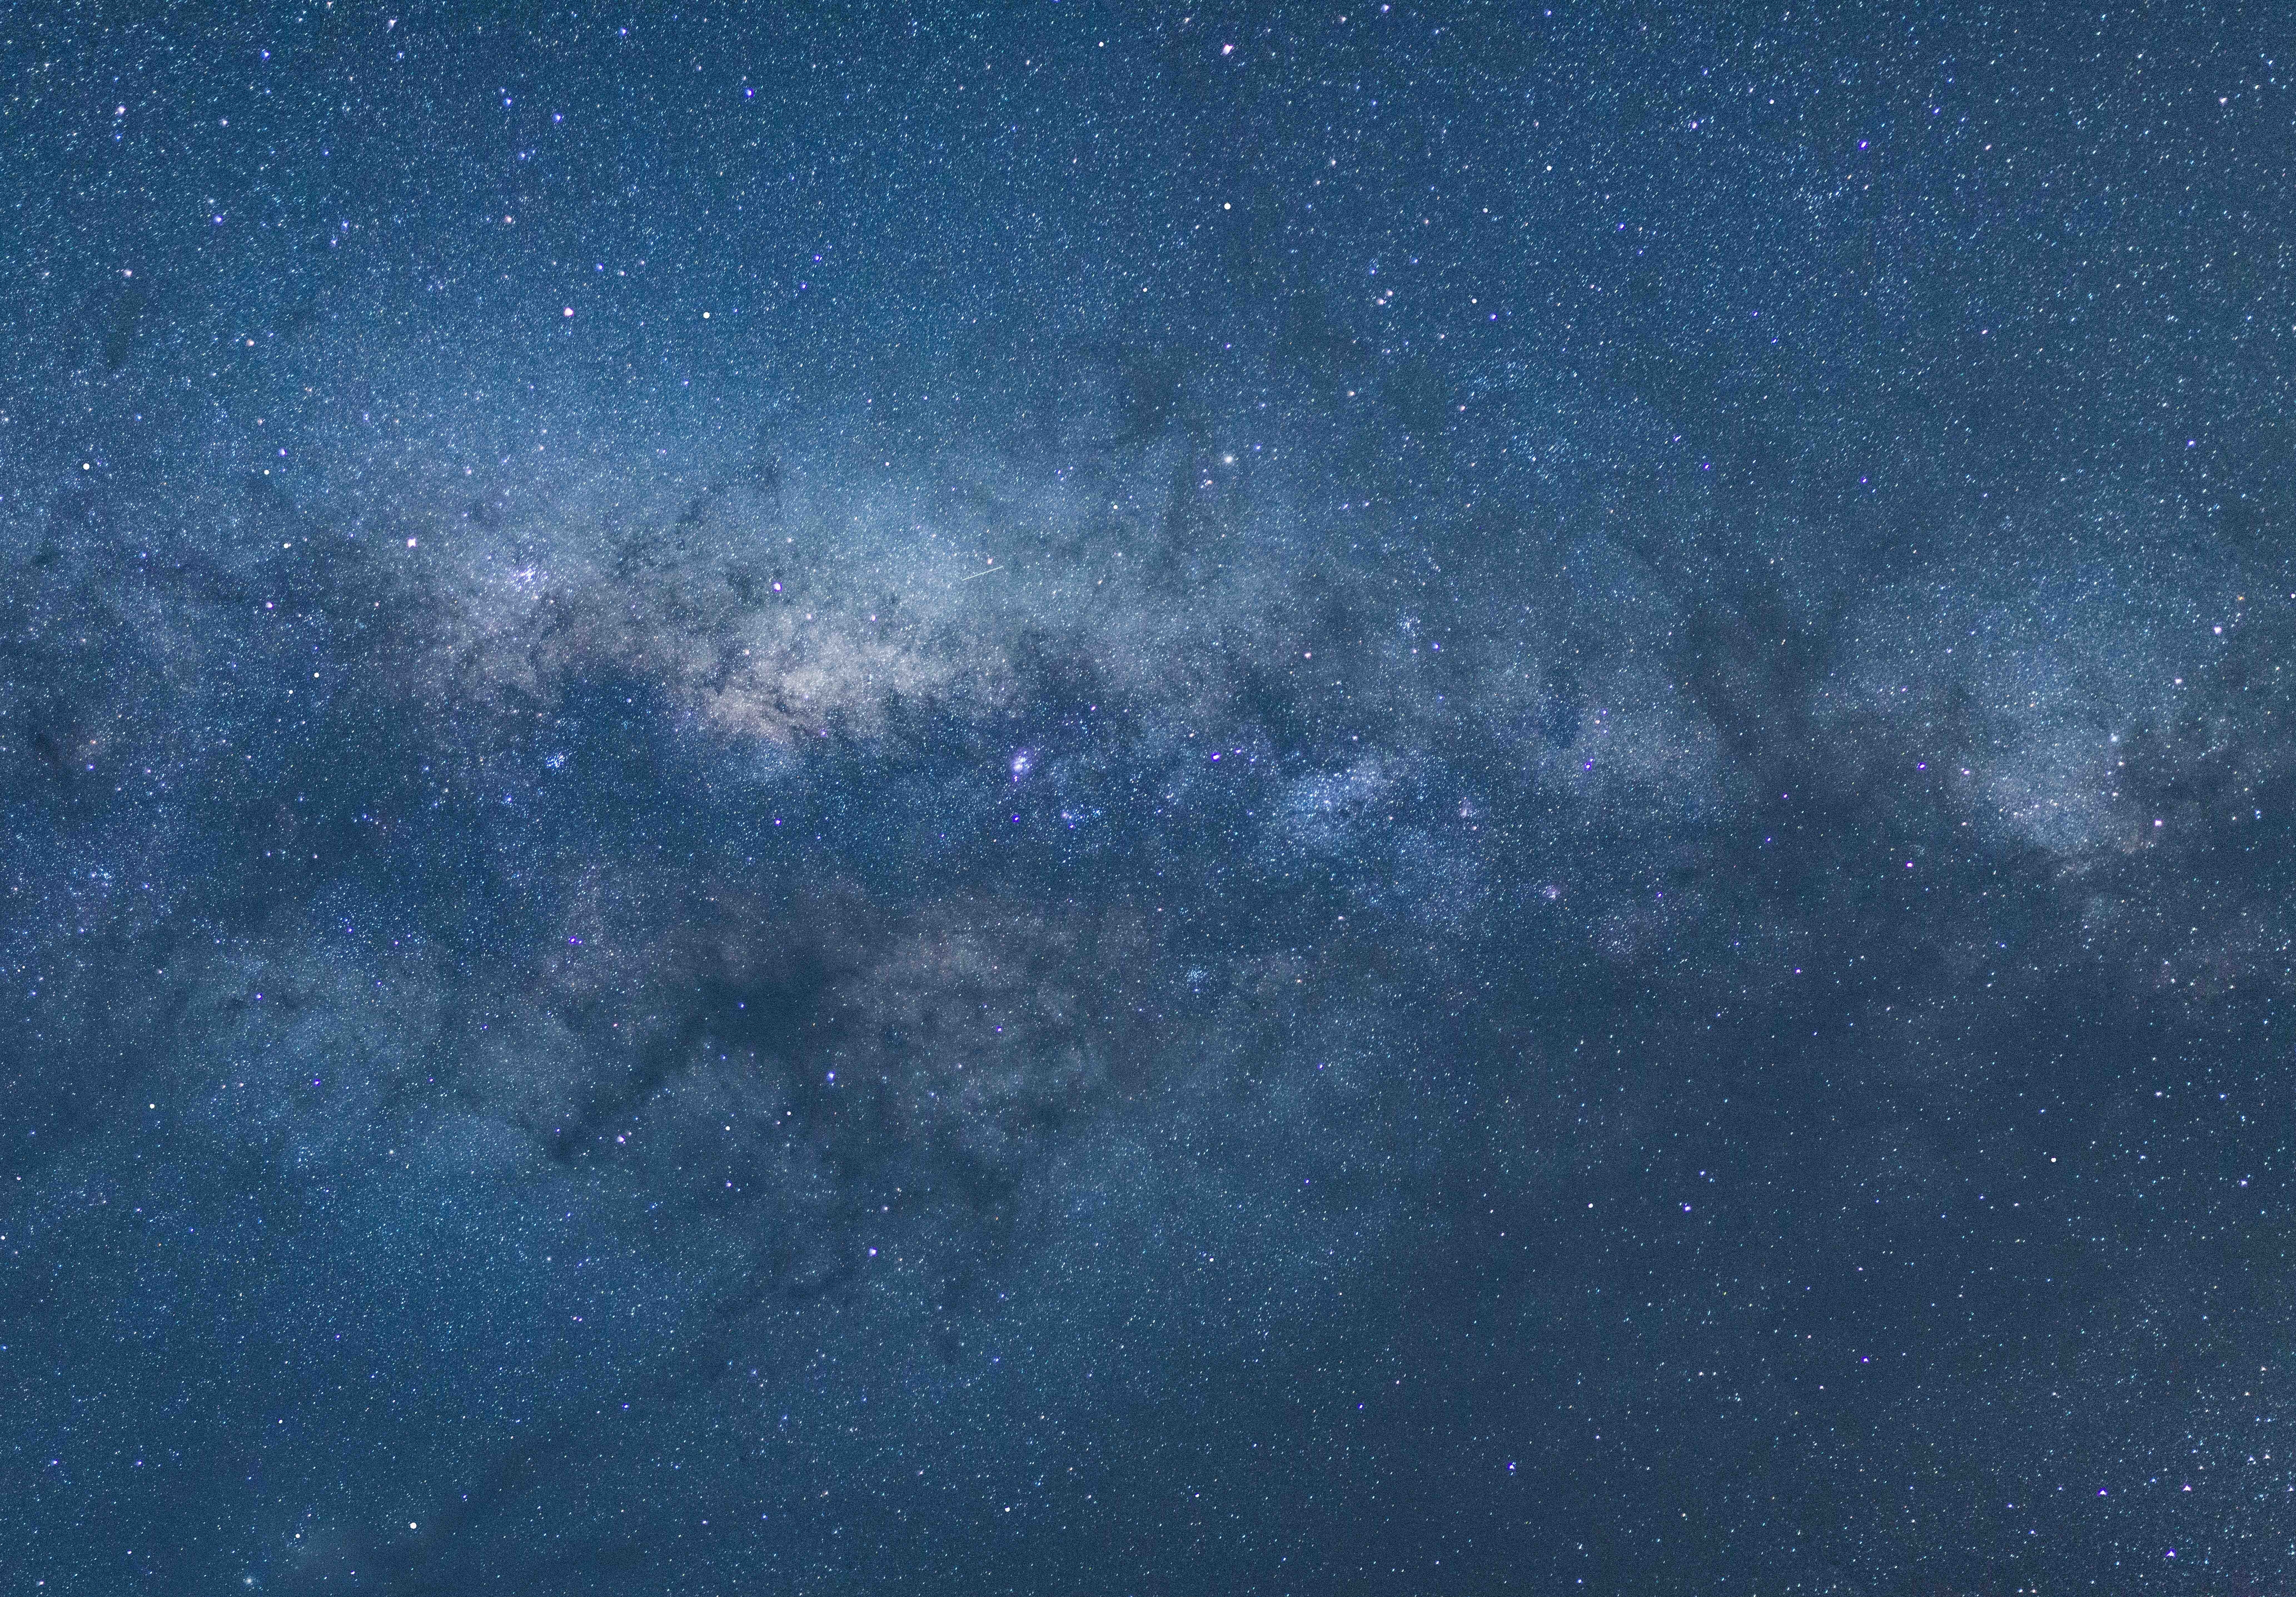
sky, night, star, milky way, cosmos, atmosphere, space, galaxy, nebula, outer space, astronomy, stars, universe, hd wallpaper, astronomical object